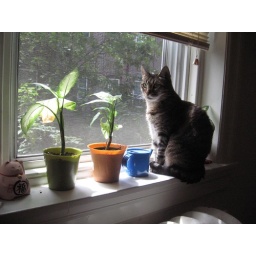
texie in the kitchen with lucky cat